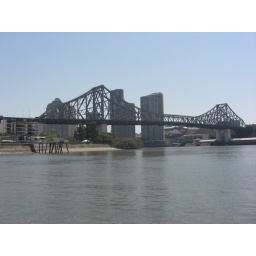
The storm bridge in Brisbane from the river